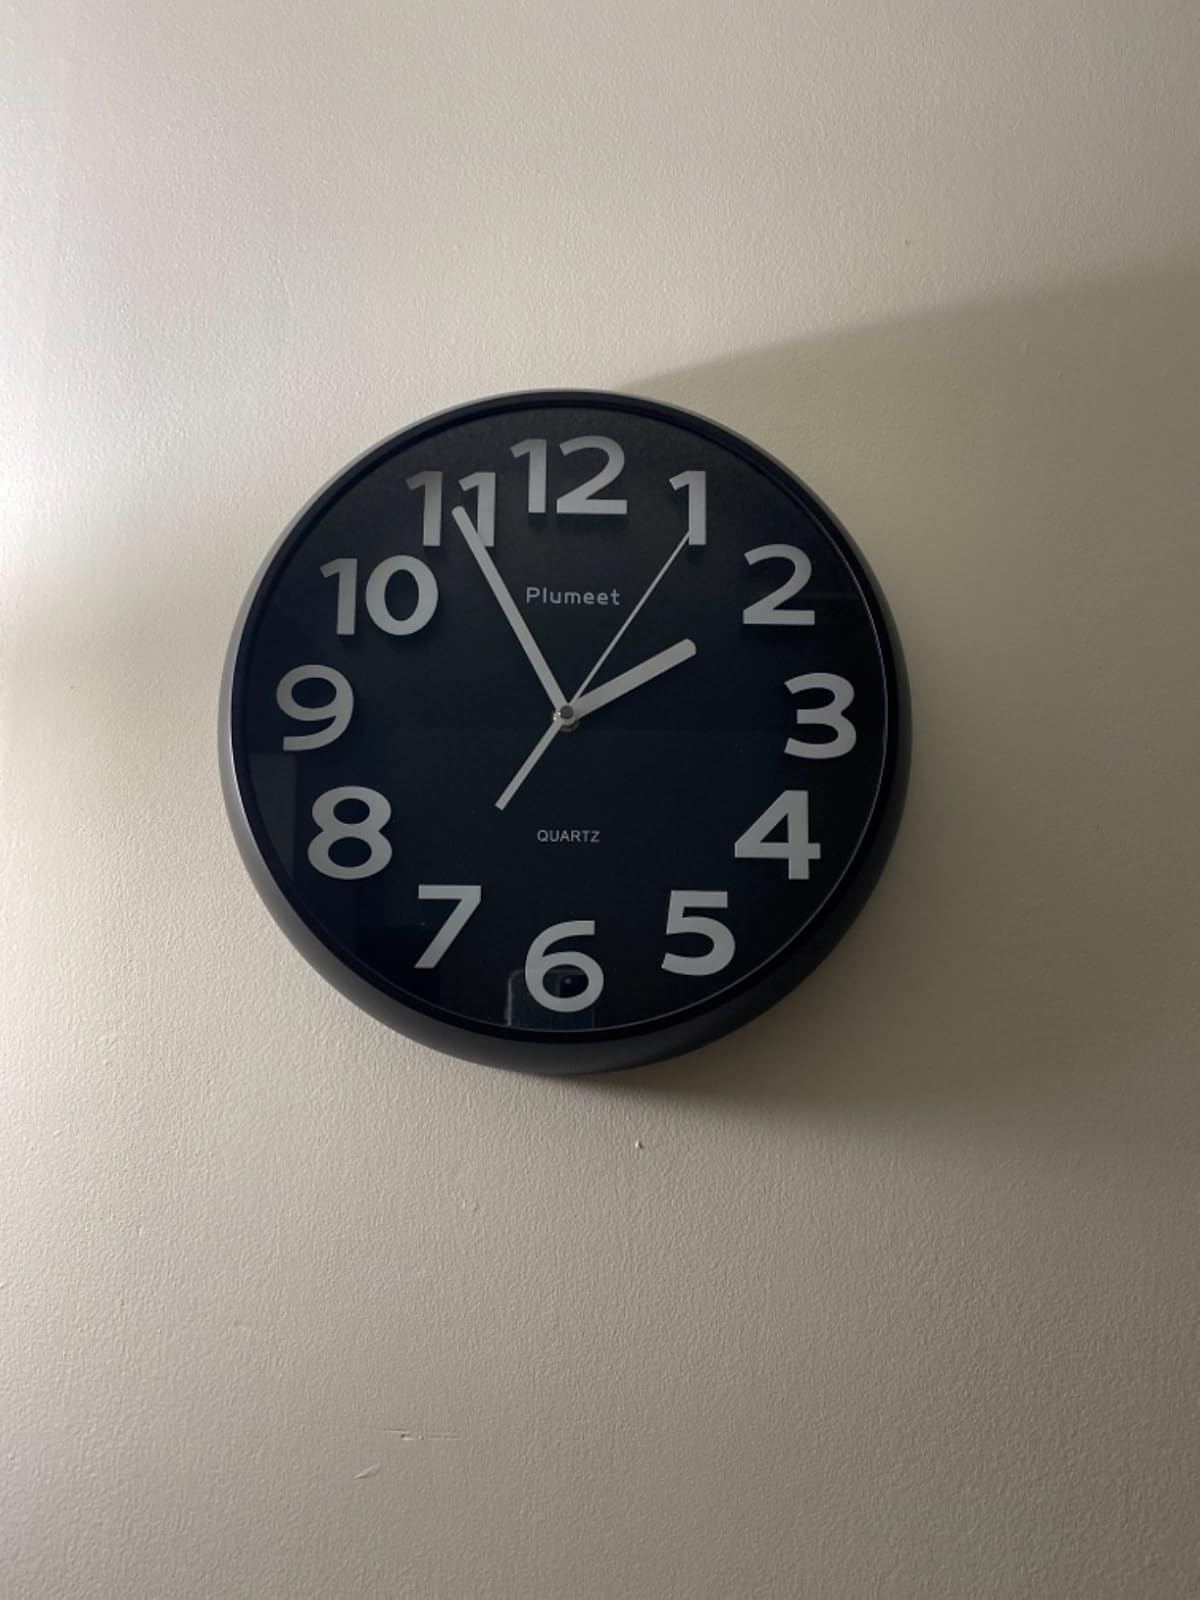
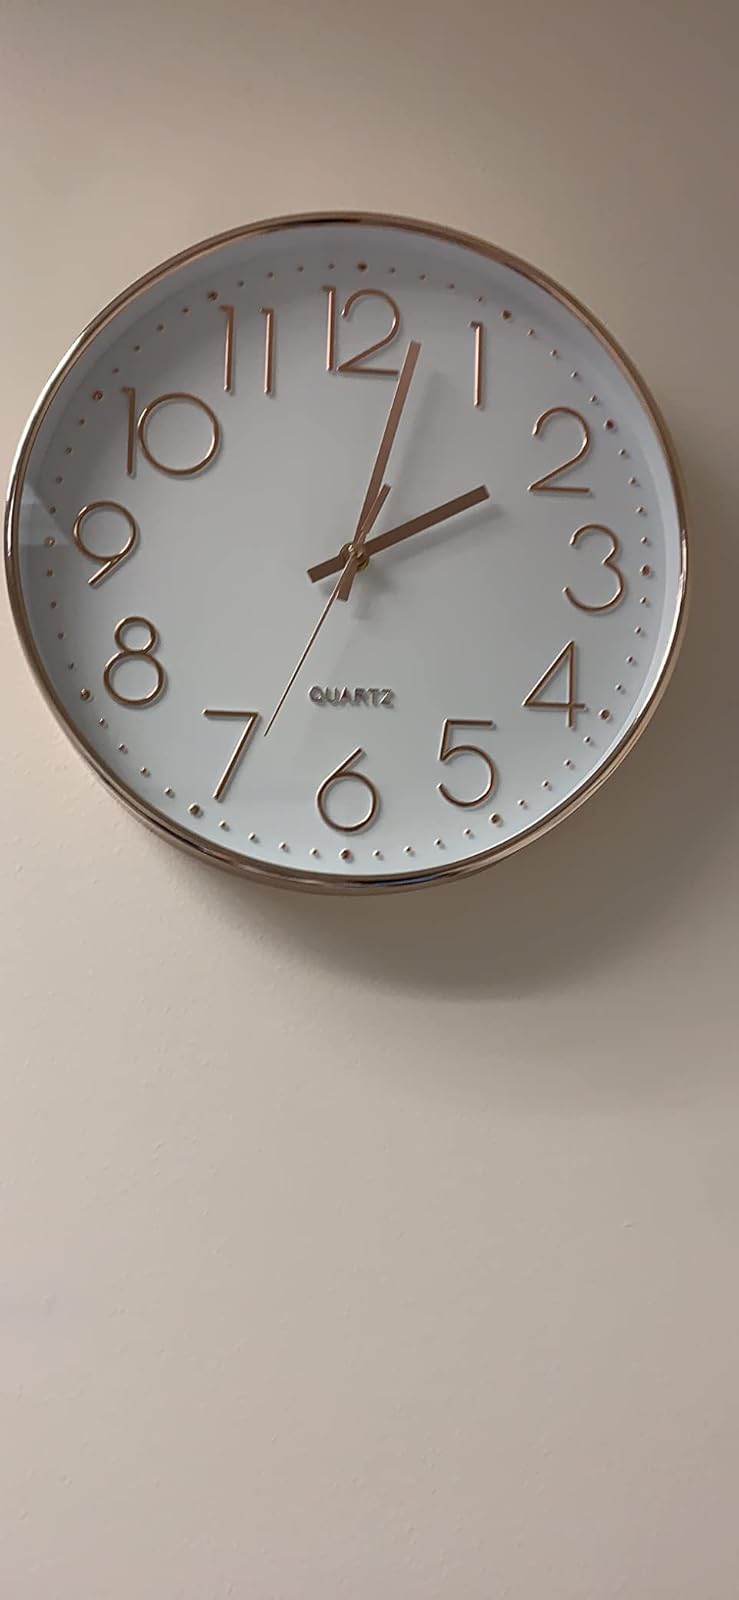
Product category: clock
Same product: no